University Museum of Bergen

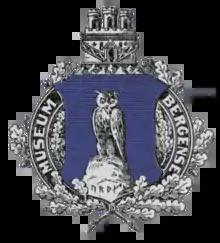
Coat of arms

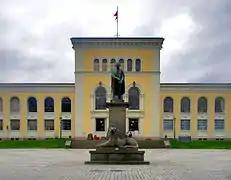
Museum plaza with the statue of Wilhelm Frimann Koren Christie, founder of the University Museum of Bergen

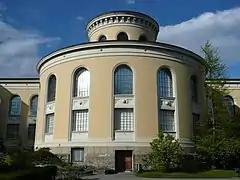
University Museum of Bergen

The University Museum of Bergen is a university museum in Bergen, Norway. The museum features material related to anthropology, archaeology, botany, geology, zoology, art, and cultural history.